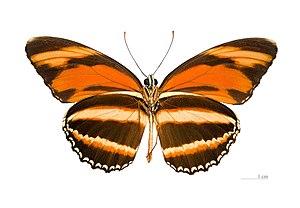
Dryadula phaetusa est une espèce néotropicale de lépidoptères de la famille des Nymphalidae et de la sous-famille des Heliconiinae.